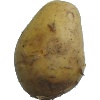
Label: white_potato